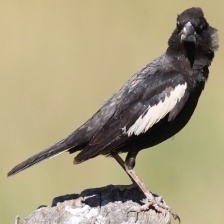
Species: LARK BUNTING
Scientific name: CALAMOSPIZA MELANOCORYS
ImageNet parent category: indigo_bunting